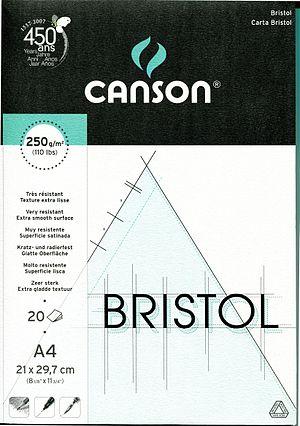
photographie d'une des déclinaisons offertes à la vente par la firme Canson sous le nom de Bristol